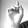
ASL letter: D